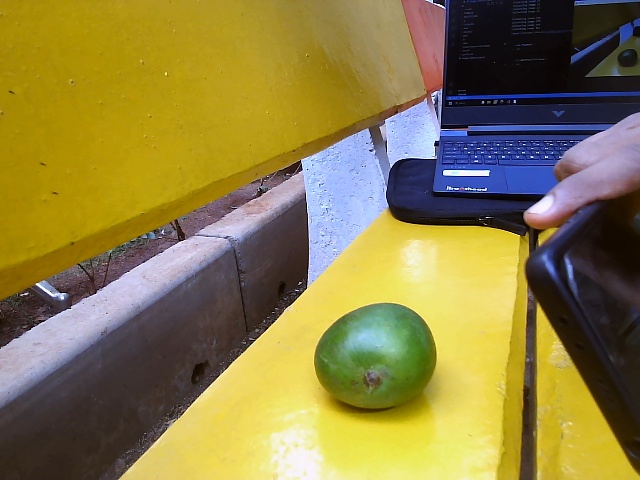
Label: Raw_Mango